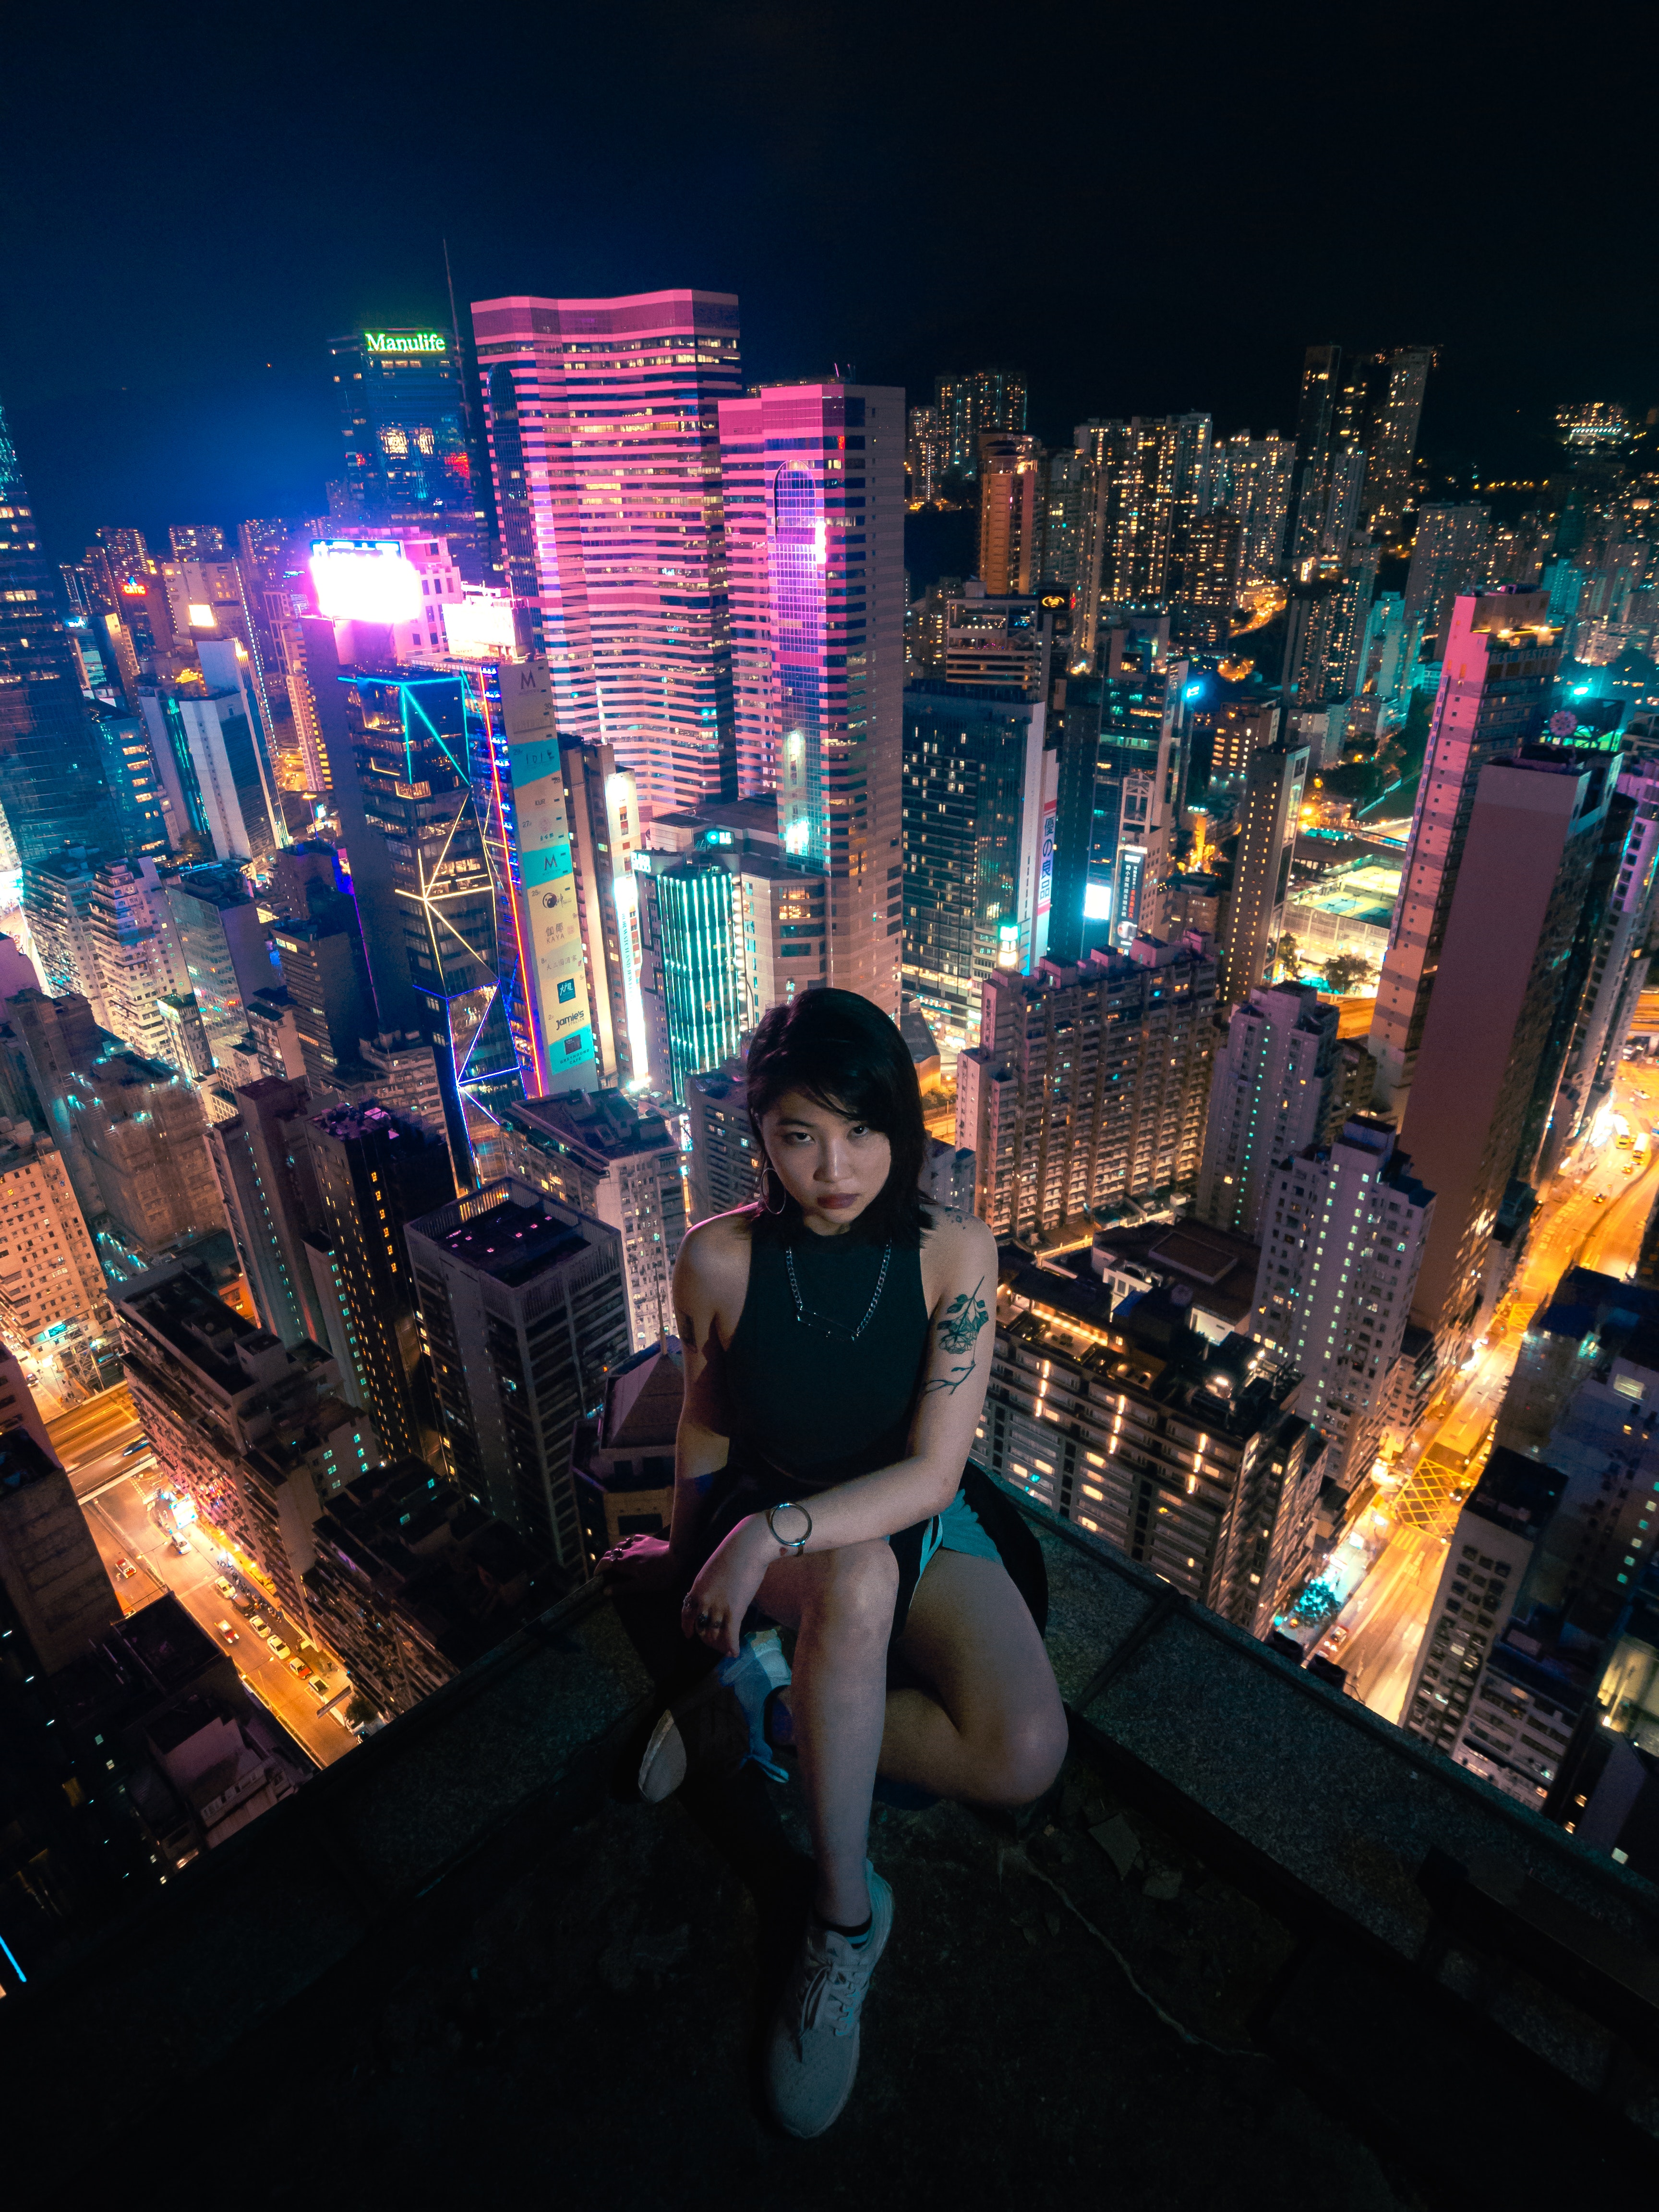
metropolitan area, metropolis, urban area, city, cityscape, pink, night, human settlement, sky, landmark, light, skyscraper, beauty, lady, snapshot, downtown, skyline, architecture, lighting, building, fun, leg, photography, human leg, tower block, dress, magenta, roof, vacation, thigh, midnight, world, black hair, tourism, neon, darkness